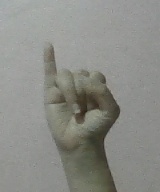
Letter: meem